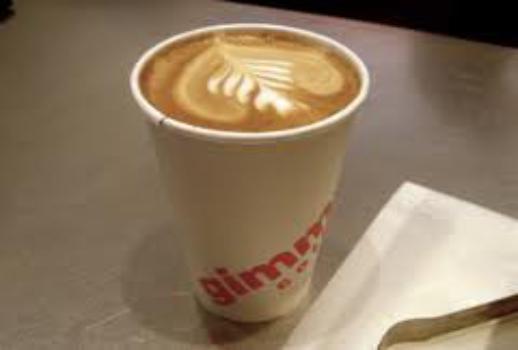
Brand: Gimme! Coffee
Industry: Food